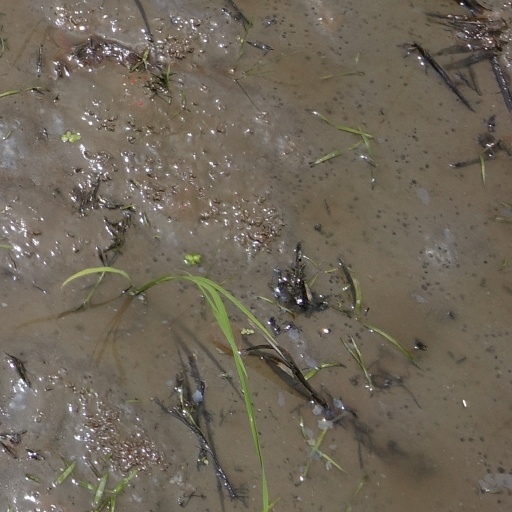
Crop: rice